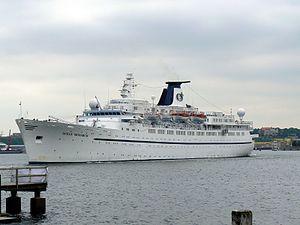
Le Princess Daphné est un navire de croisière portugais construit à l’origine comme cargo sous le nom de Port Sydney en 1954 par les chantiers Swan Hunter WR de Wallsend pour la compagnie Port Line. Il est converti en navire de croisière en Grèce entre 1972 et 1974 et effectue des croisières jusqu’à sa démolition en 2014 à Alang après être resté désarmé à Souda pendant un an et demi.